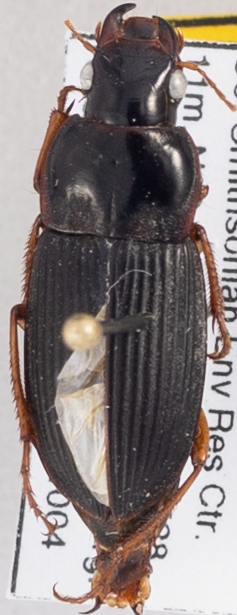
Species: Harpalus pensylvanicus
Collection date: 2018-10-04
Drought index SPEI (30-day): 1.118
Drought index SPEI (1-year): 1.19
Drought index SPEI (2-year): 0.212